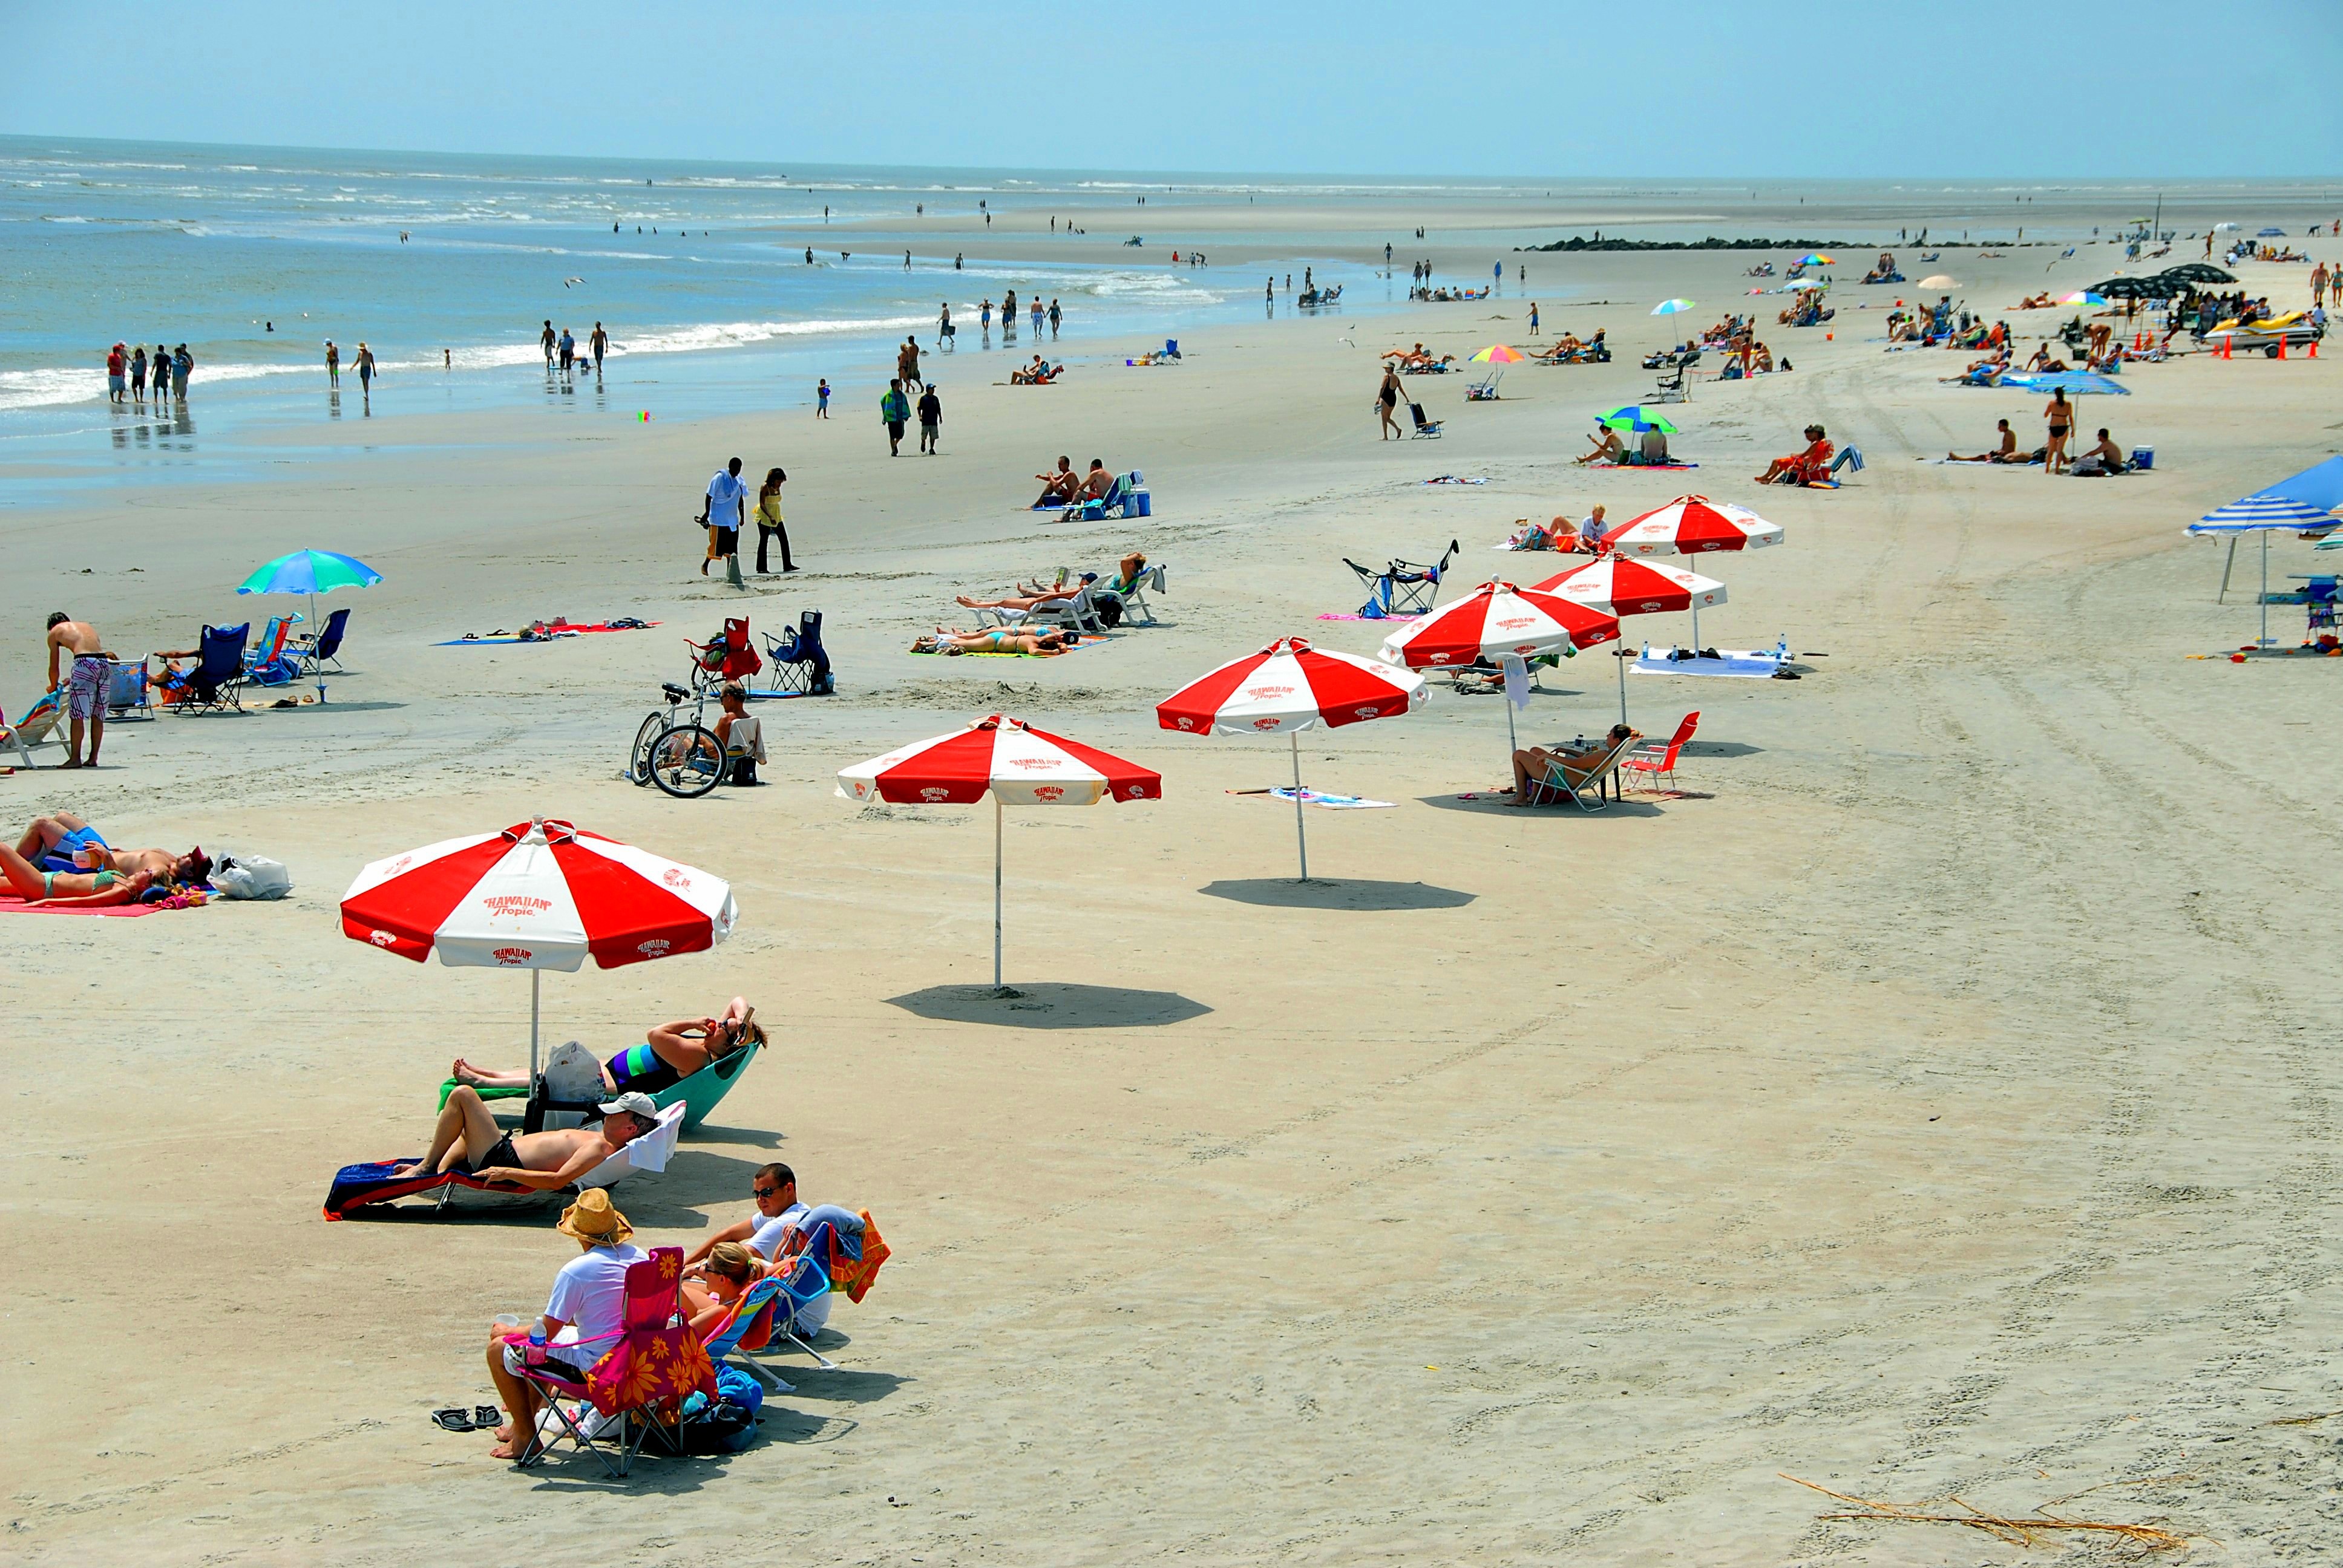
beach, sea, coast, nature, sand, ocean, person, people, shore, summer, vacation, travel, recreation, carefree, youth, bay, together, lifestyle, leisure, body of water, cheerful, outdoors, sunny, men, fun, friends, happiness, women, georgia, day, tybee island, beach day